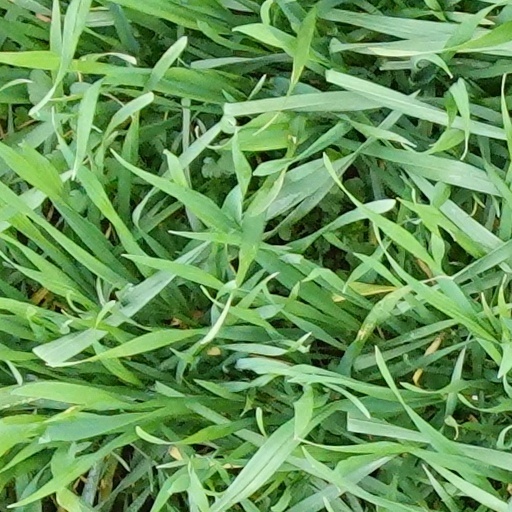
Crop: wheat